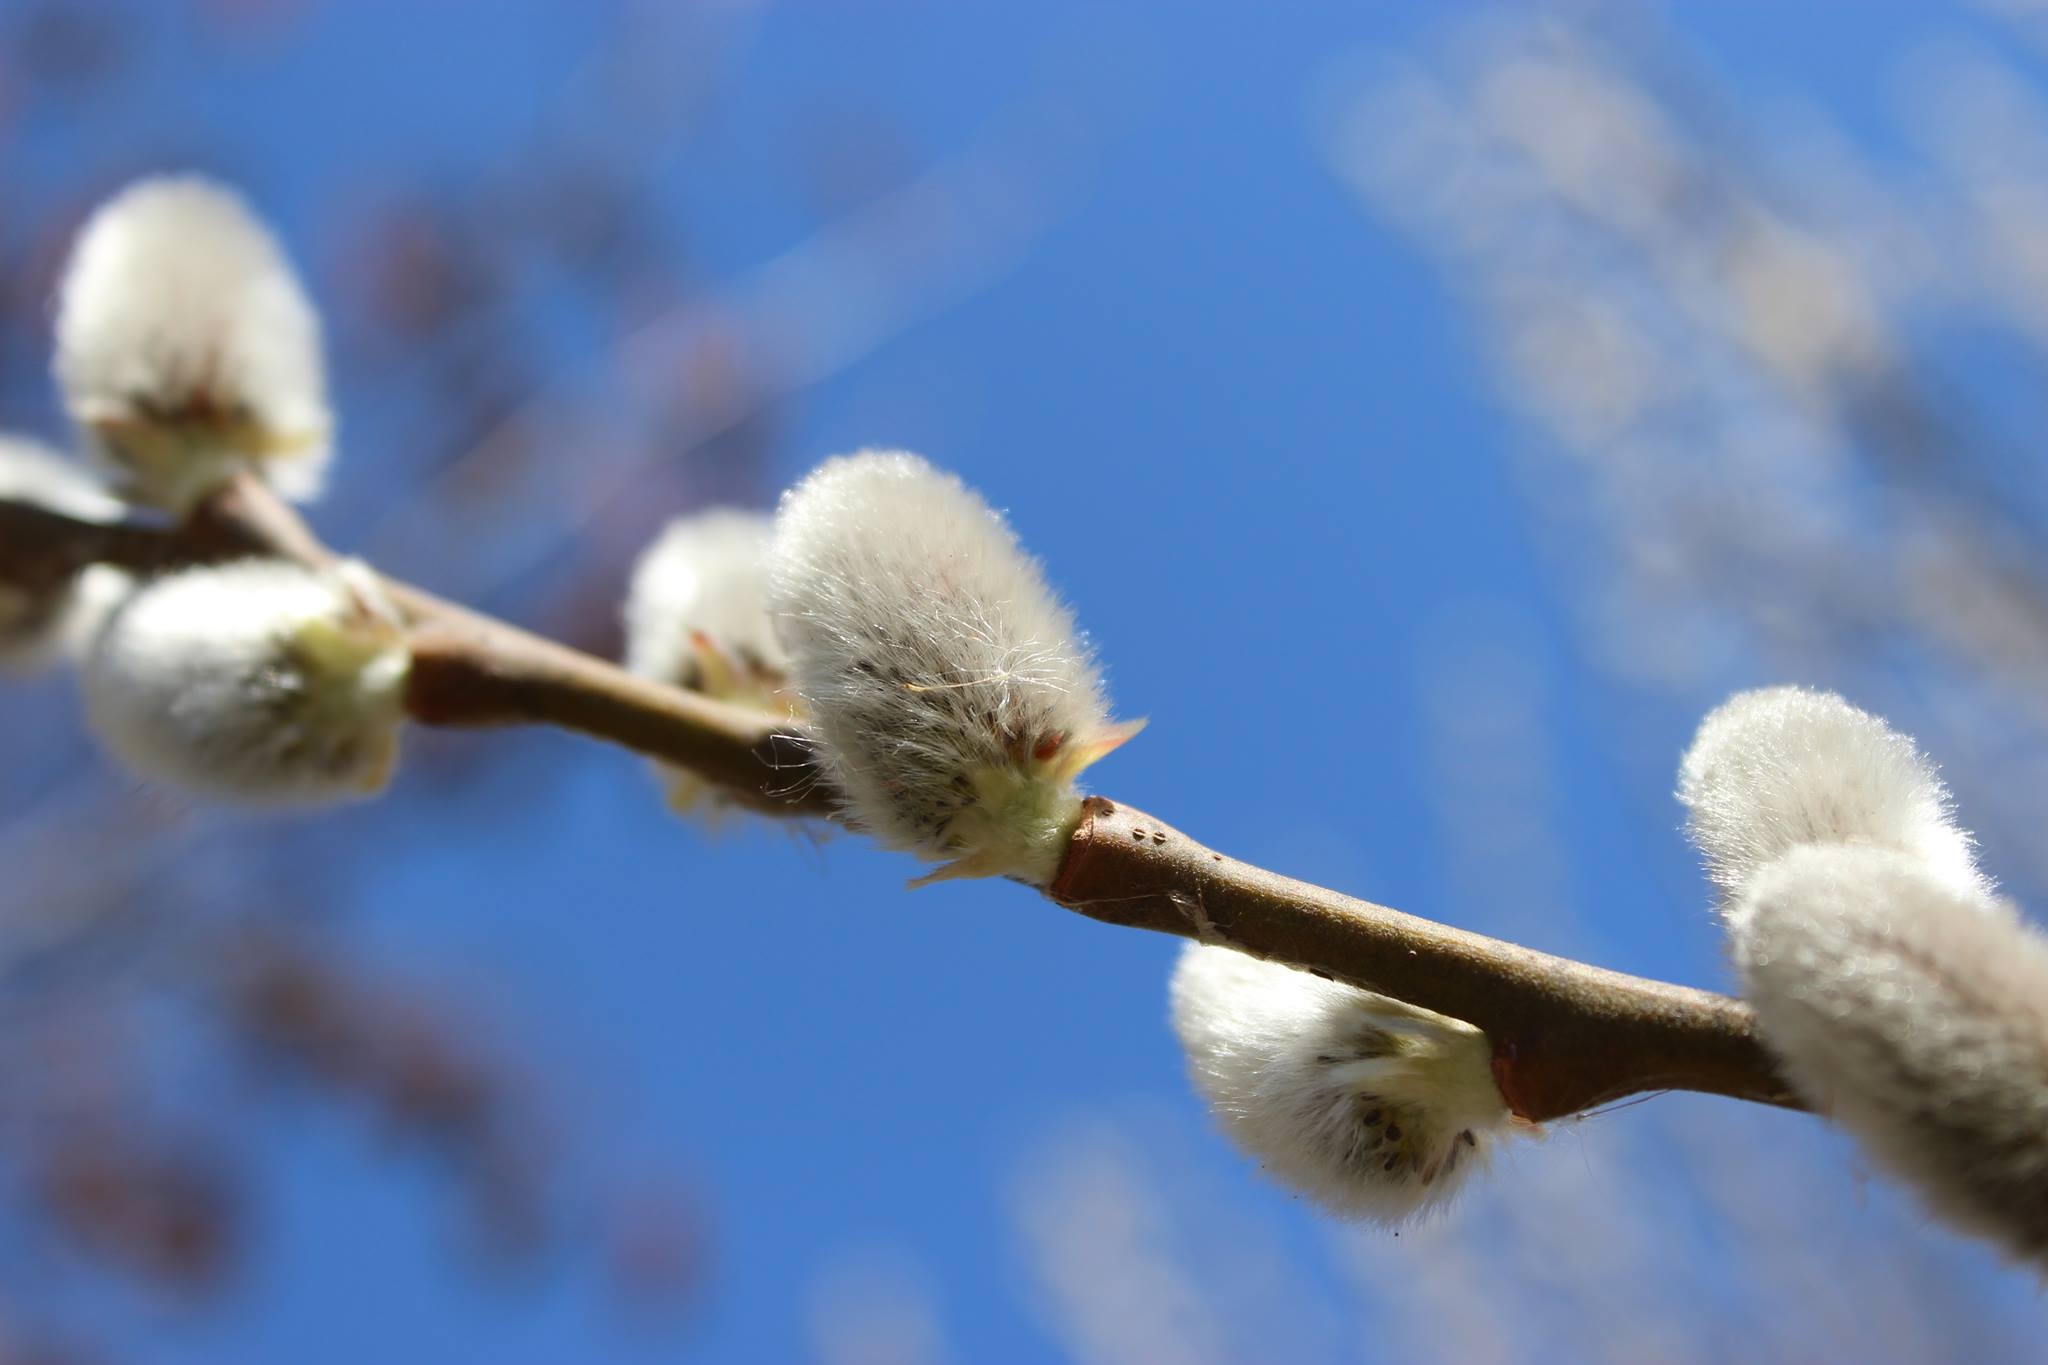
tree, nature, outdoor, branch, blossom, snow, winter, plant, fruit, flower, frost, foliage, food, spring, produce, flora, season, twig, close up, trees, bud, macro photography, flowering plant, willow tree, plant stem, land plant